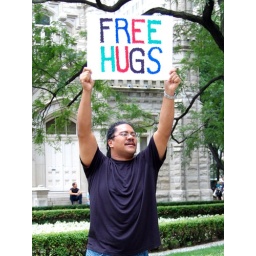
A bunch of people were standing near the water tower giving out hugs